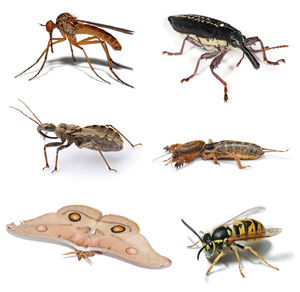
Neoptera est une infra-classe d'insectes, de la sous-classe des ptérygotes.